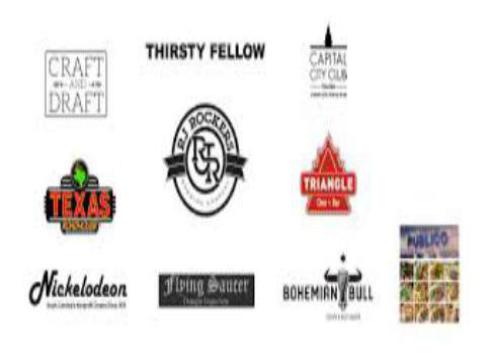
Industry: Food